Kulavadhu

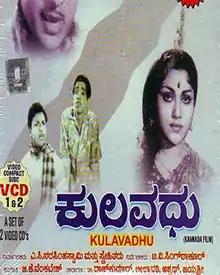

Kulavadhu is a 1963 Indian Kannada-language film, directed by T. V. Singh Takur and produced by A. C. Narasimha Murthy & Friends. The film stars Rajkumar, Leelavathi, Balakrishna, Narasimharaju and K. S. Ashwath. The film has musical score by G. K. Venkatesh. The famous Ugadi song "Yuga Yugadi Kaledaru" from this movie is a still hit song. The movie is based on the novel of same name by Krishnamoorthy Puranik. This was Rajkumar's second movie to be based on a novel - the first being "Karuneye Kutumbada Kannu" (1962). Both the movies were based on novels by Krishnamoorthy Puranik.